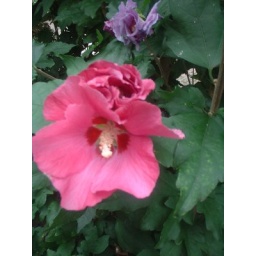
flower near Michiel's parent's home